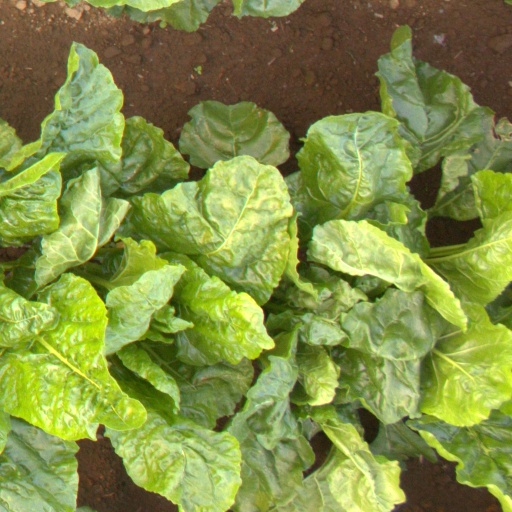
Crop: sugar beet